Edificio del Seguro Médico, Havana

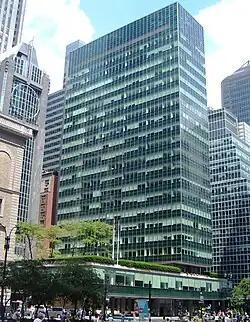
Lever House at 390 Park Avenue between East 53rd and 54th Streets in Midtown Manhattan, New York City, was built in 1950-52 and was designed by Gordon Bunshaft of Skidmore, Owings & Merrill in the International style. In 2003, the curtain wall was replaced, designed by SM&O. It has 21 floors and is 94 meters tall. (Sources: AIA Guide to NYC (5th ed.)

The first mixed-use building in Havana was the Radiocentro CMQ Building, also on La Rampa (Calle 23). The modernist Edificio del Seguro Médico is one of the earliest mixed-use buildings (commercial/residential) in Havana. Similar to the Lever House in Manhattan, Antonio Quintana Simonetti (1919–1943) sets up a relationship of two volumes of dissimilar proportion: a box at the lower level containing the Seguro Médico offices, and an eighteen-story residential block. Similar to the FOCSA Building's podium used only for recreation, the residences are located over the roof of the Seguro Medico offices; a large plane made into a children's playground (garden) as shown in the Quintana sketch-drawing for that area.